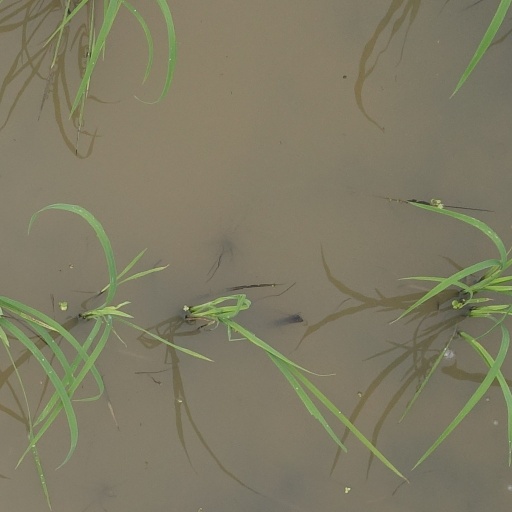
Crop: rice